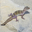
Label: lizard